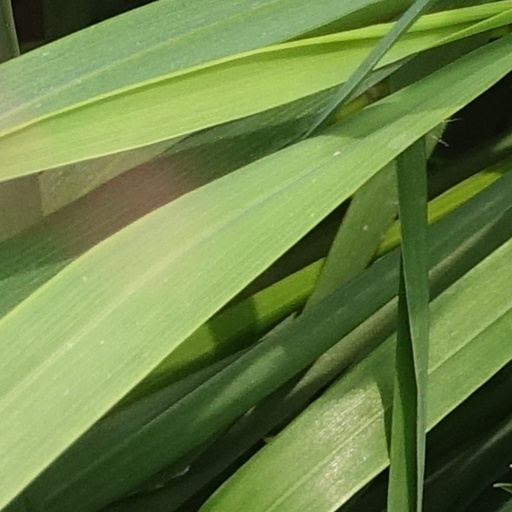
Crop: wheat